Lay You Down

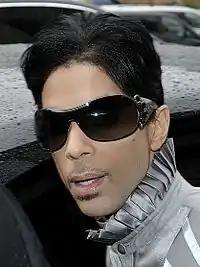
The song was noted to contain influence from pop musician Prince ("pictured").

"Lay You Down" was written by Usher, Rico Love and Dwayne Nesmith, and produced by the latter two. Additional vocals were contributed by Love, and keyboard and programming was done by Nesmith. The song was recorded by Ian Cross at Midnight Blue Studios in Miami, Florida, and mixed by Rob Marks at Circle House Studios. "Lay You Down" is an R&B song with a length of four minutes and three seconds. In an interview with music video website Vevo, Usher explained that the song is a "classic R&B baby maker". Sara Anderson of AOL wrote that it opens "with improvisational, high-pitched 'ooohs' and base-driven synth beats." The song was released as the third and final single from "Versus", an extended play released as an extension of his sixth studio album, "Raymond v. Raymond" (2010).